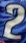
Number: 2